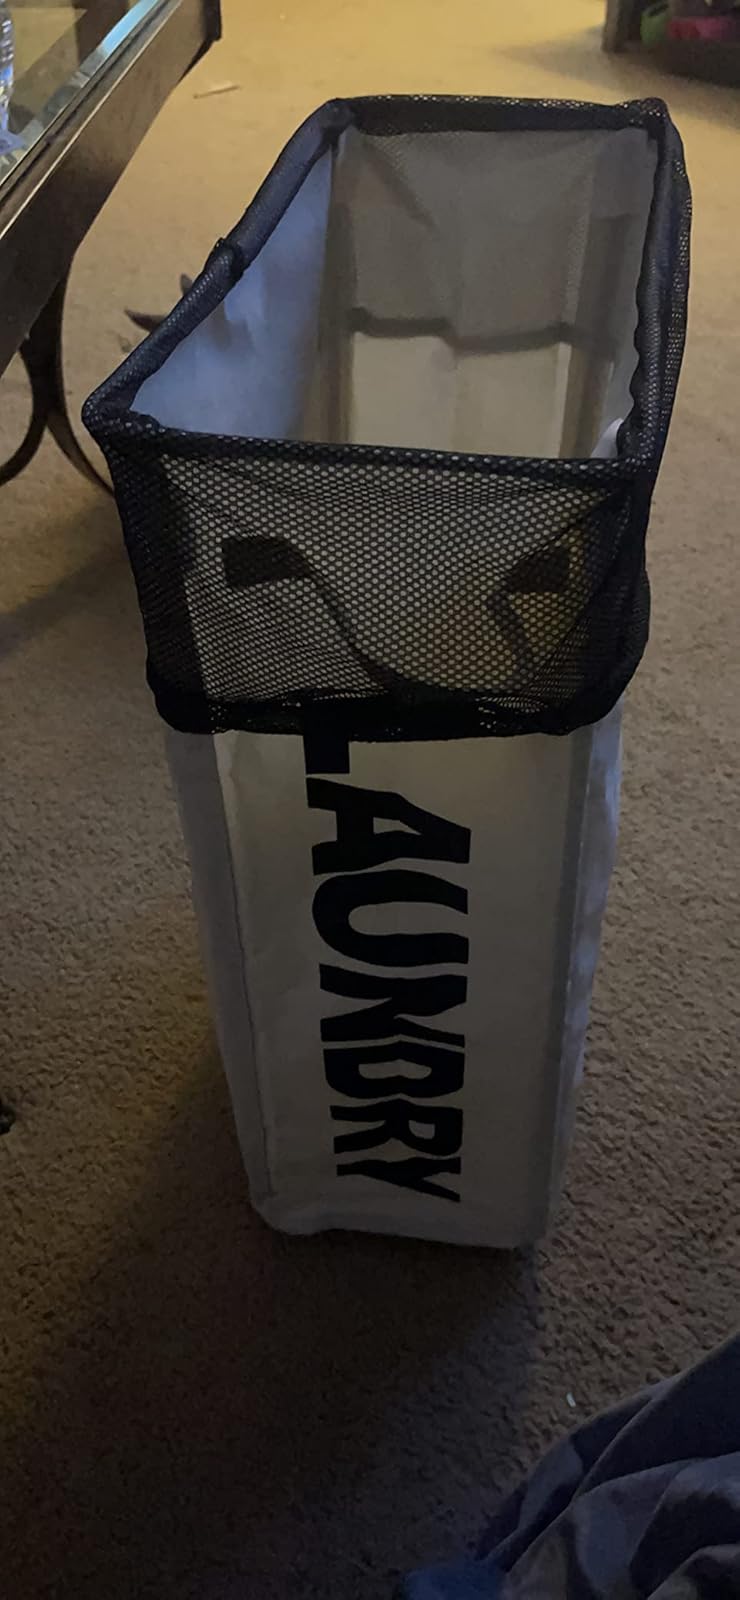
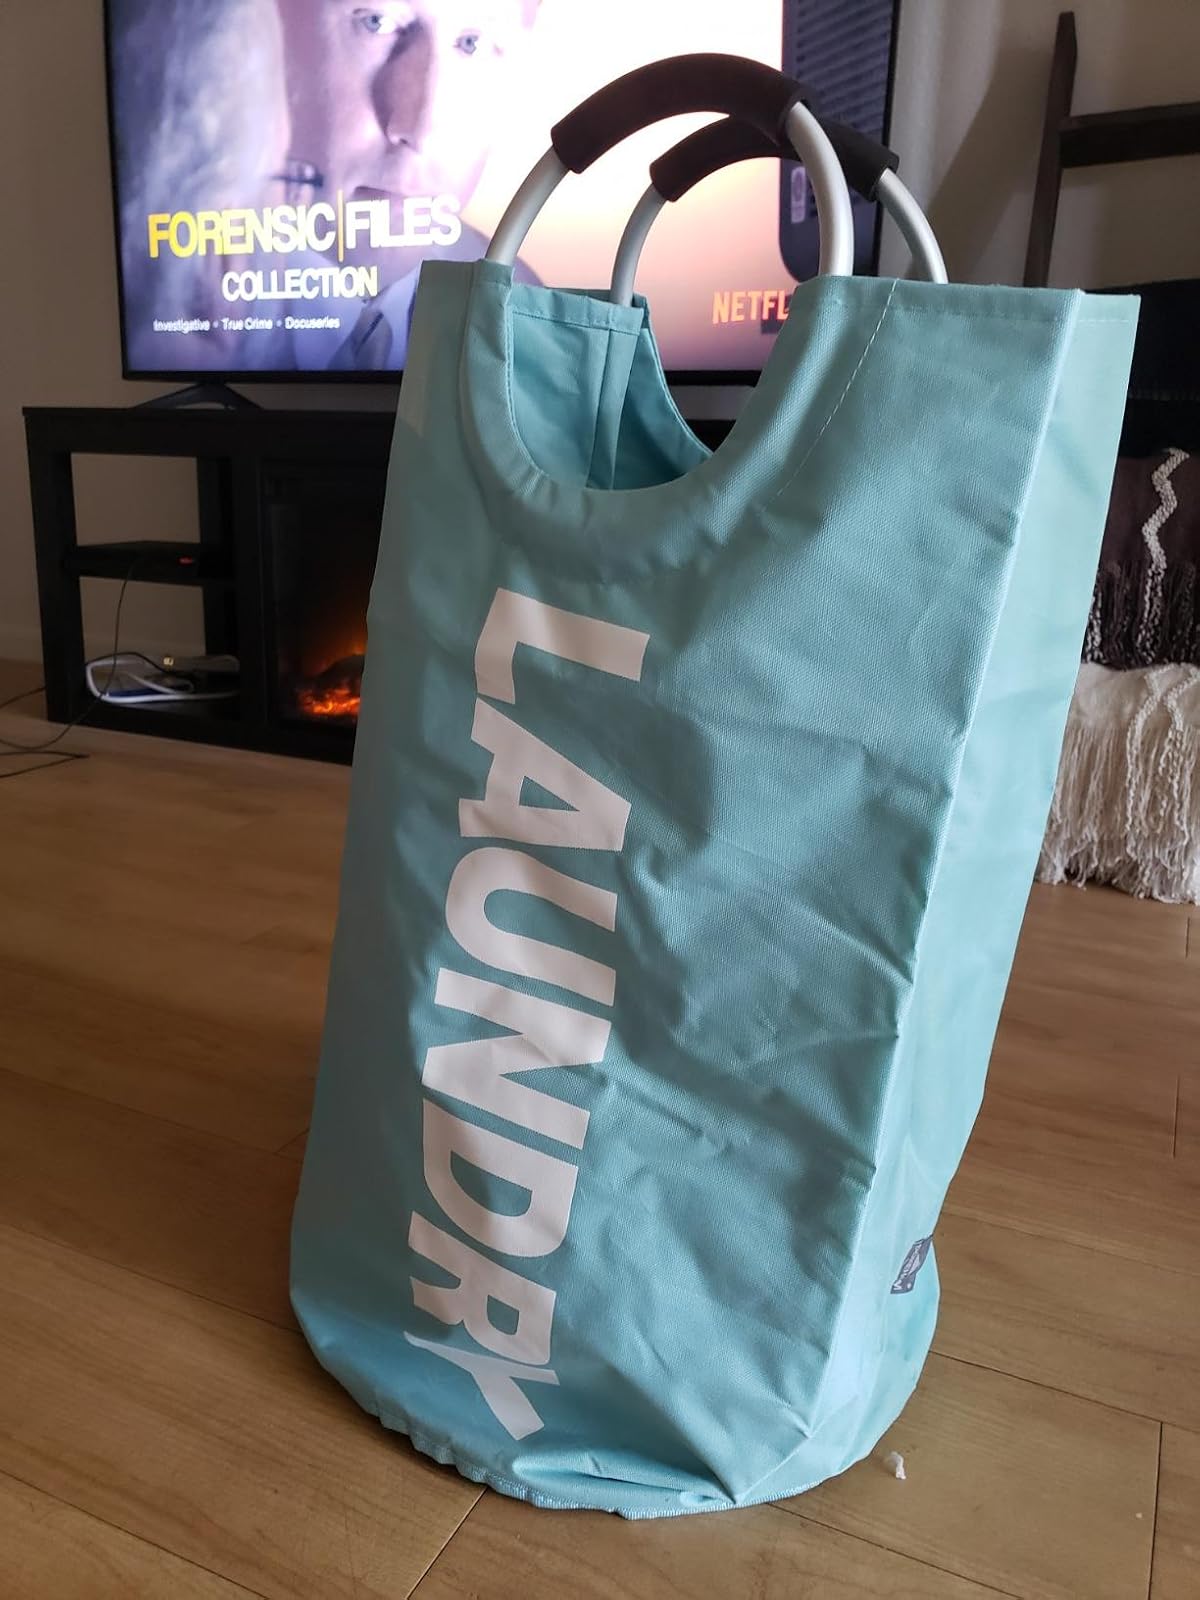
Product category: items_hamper
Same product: no